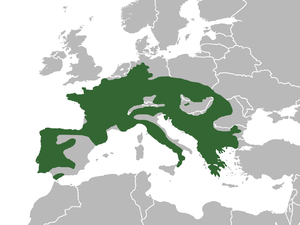
La Salamandre tachetée est une espèce d'urodèles de la famille des Salamandridae.
Cette liste des amphibiens de Bretagne regroupe les espèces d'amphibiens vivant en Bretagne.
Cette liste des amphibiens de France regroupe les espèces d'amphibiens vivant en France métropolitaine.